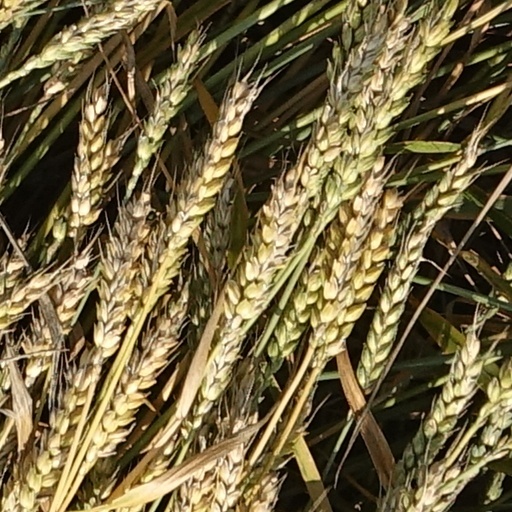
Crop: wheat